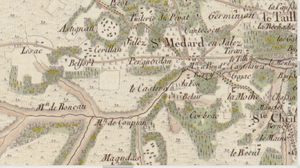
Carte de Cassini n°104 (Gironde, zoom sur Saint-Médard-en-Jalles), 1756.
Saint-Médard-en-Jalles est une commune du Sud-Ouest de la France, située dans le département de la Gironde, en région Nouvelle-Aquitaine.